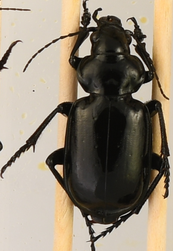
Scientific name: Calosoma affine
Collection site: Konza Prairie Agroecosystem NEON (KONA), plot KONA_007